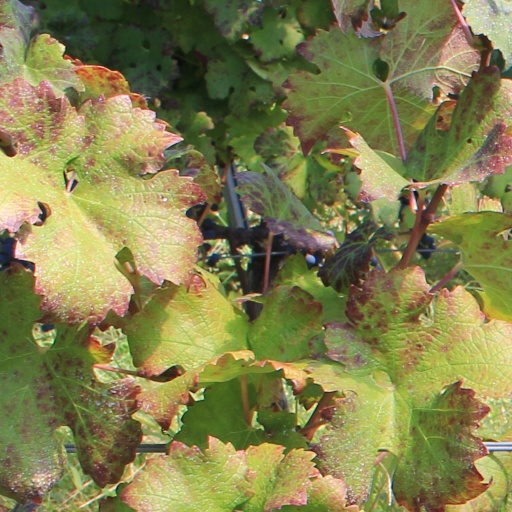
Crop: grape